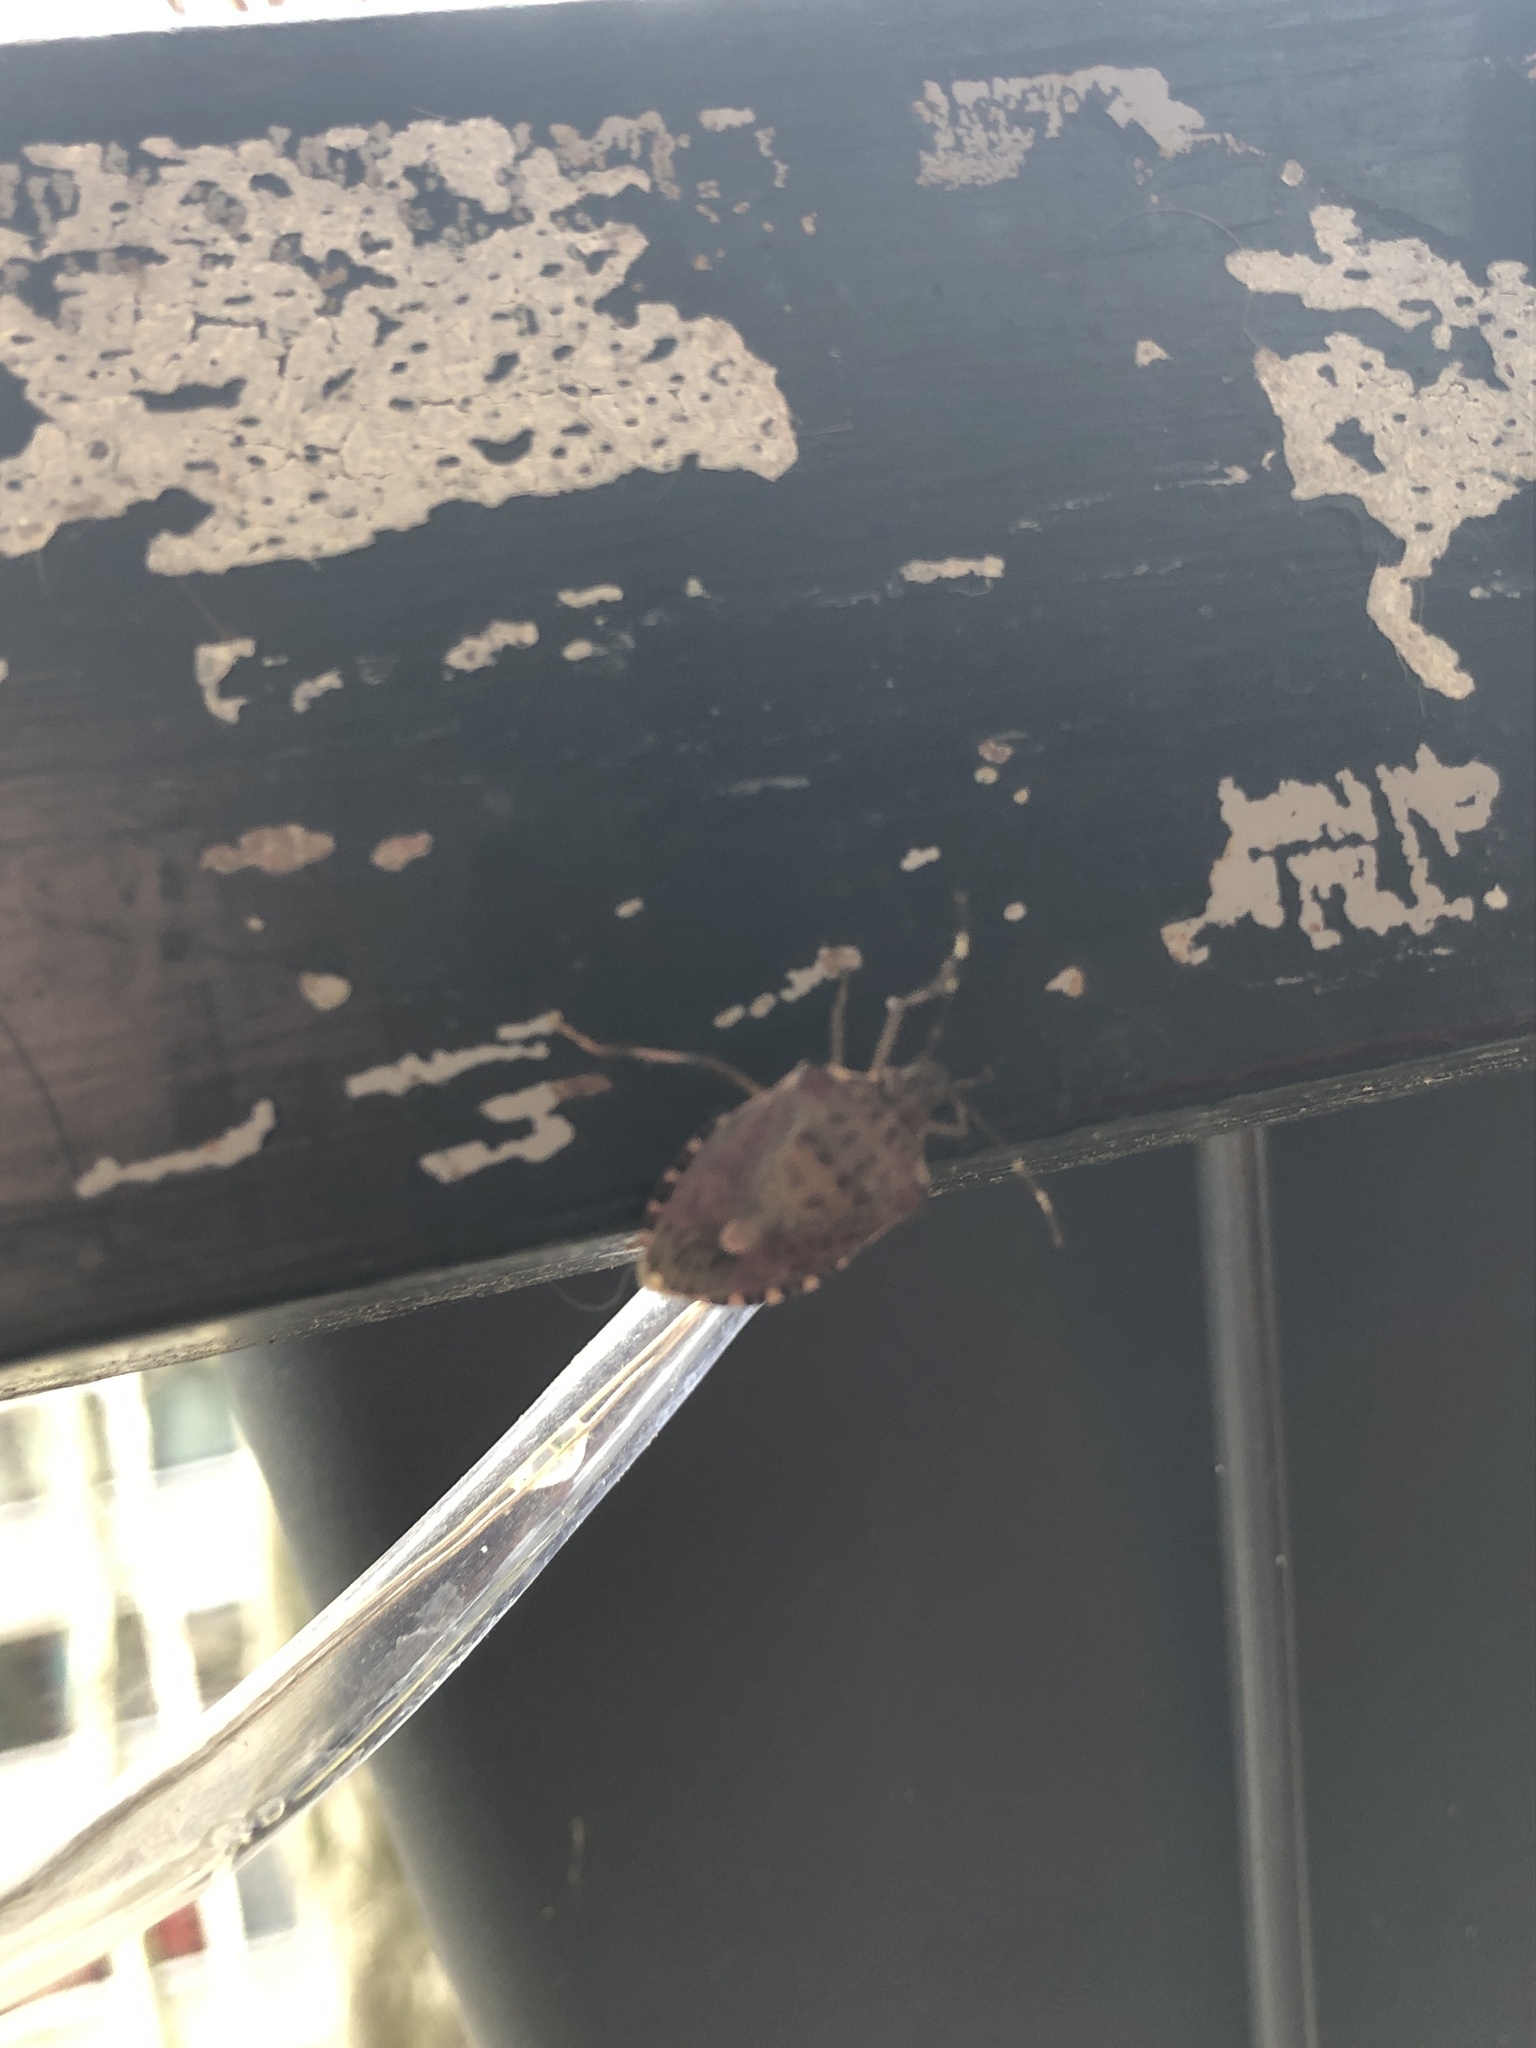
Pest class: stink_bug